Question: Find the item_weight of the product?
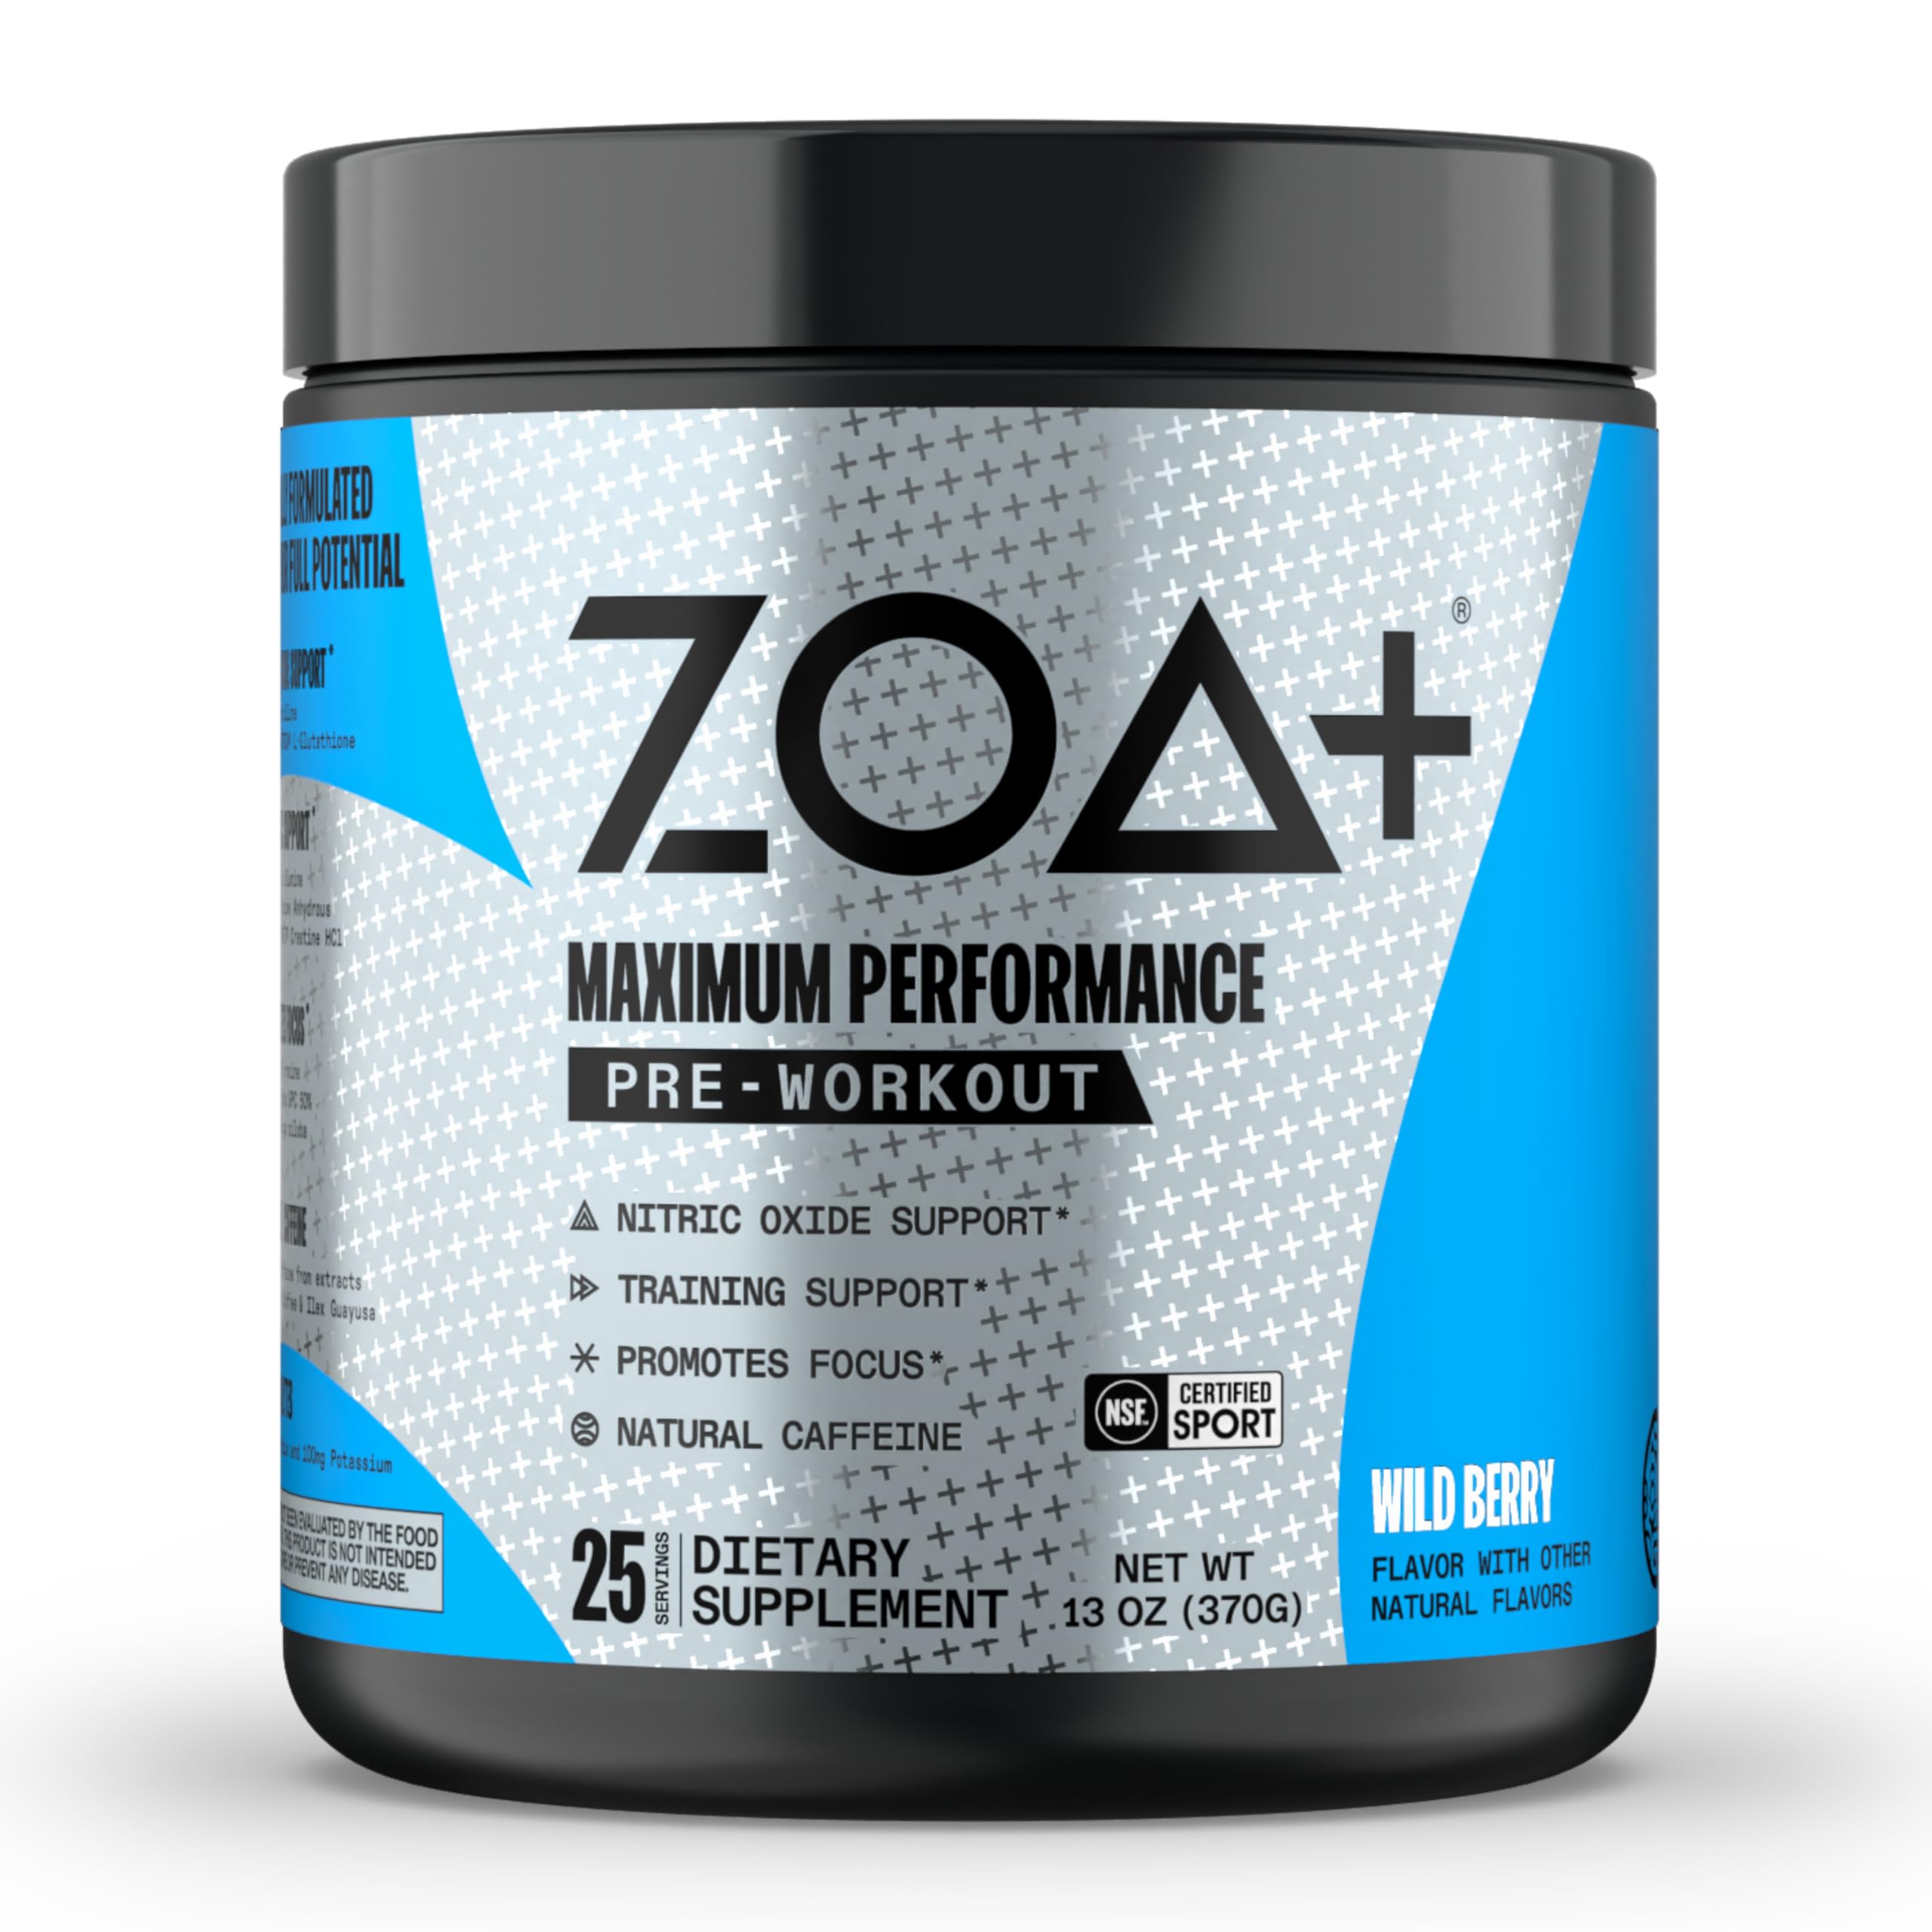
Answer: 370.0 gram